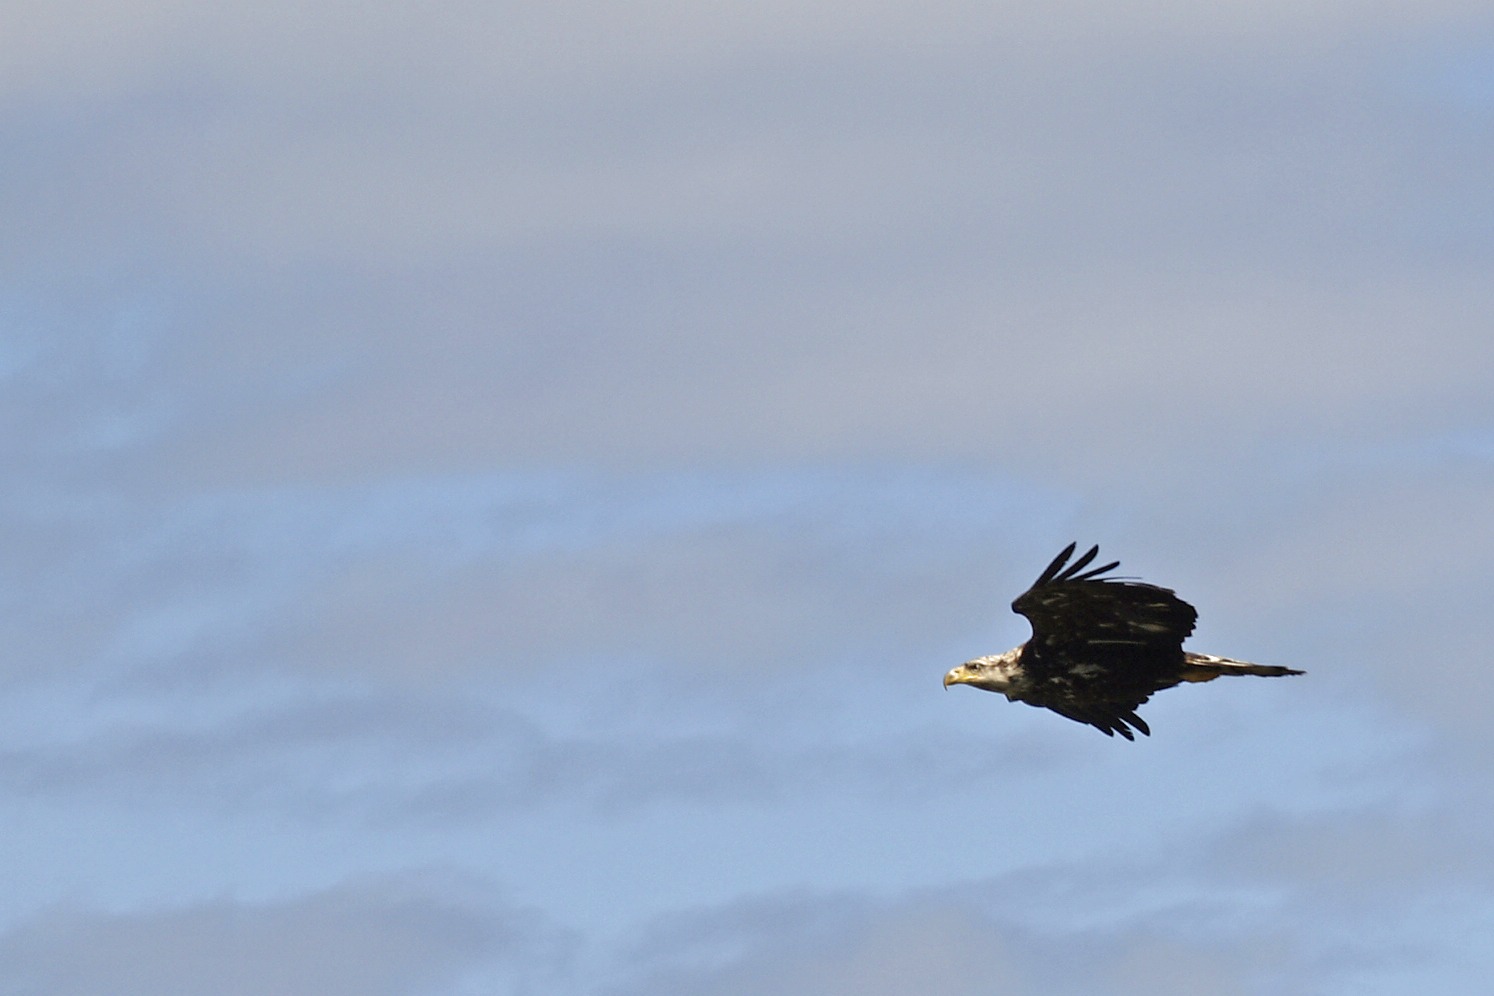
bird, wing, sky, animal, flying, flight, eagle, hawk, bird of prey, bald eagle, gliding, vertebrate, vulture, falcon, condor, buzzard, atmosphere of earth, perching bird